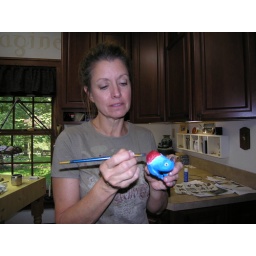
Realistic colors enliven the bird sculptures, and will stand out on the evergreen tree in the nation's capital.